African bush elephant

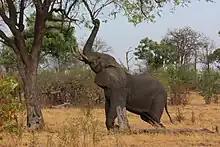
A bull elephant stretching up to break off a tree branch in the Okavango Delta, Botswana

The African bush elephant is herbivorous. It is a mixed feeder, consuming both grasses, as well as woody vegetation (browse), with the proportions varying wildly depending on the habitat and time of year, ranging from almost exclusively grazing to near-total browsing. African bush elephants' consumption of woody plants, particularly their habit of uprooting trees, has the ability to alter the local environment, transforming woodlands into grasslands. African bush elephants also at times consume fruit and serve as seed dispersers. Adults can consume up to of food per day. To supplement their diet with minerals, they congregate at mineral-rich water holes, termite mounds, and mineral licks. Salt licks visited by elephants in the Kalahari contain high concentrations of water-soluble sodium. Elephants drink of water daily, and seem to prefer sites where water and soil contain sodium. In Kruger National Park and on the shore of Lake Kariba, elephants were observed to ingest wood ash, which also contains sodium.